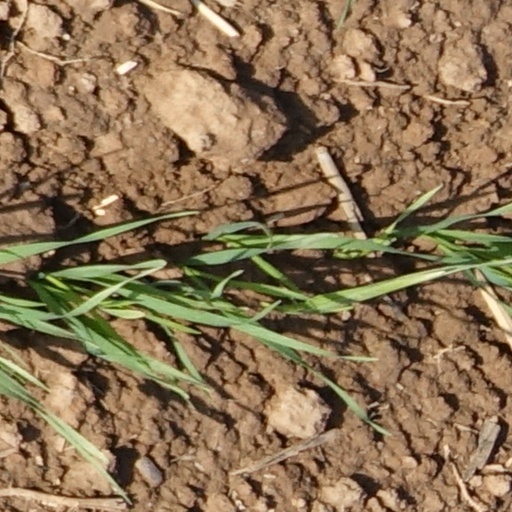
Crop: wheat